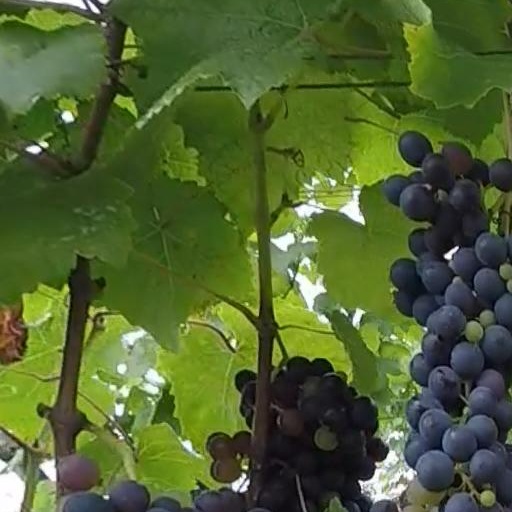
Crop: grape